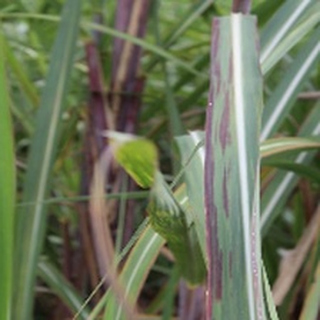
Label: sugarcane_bacterial_blight